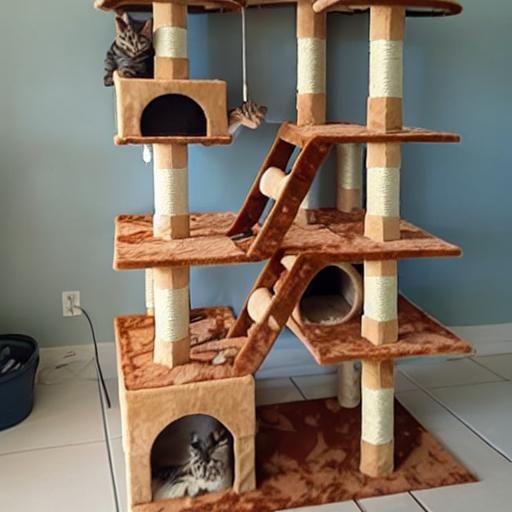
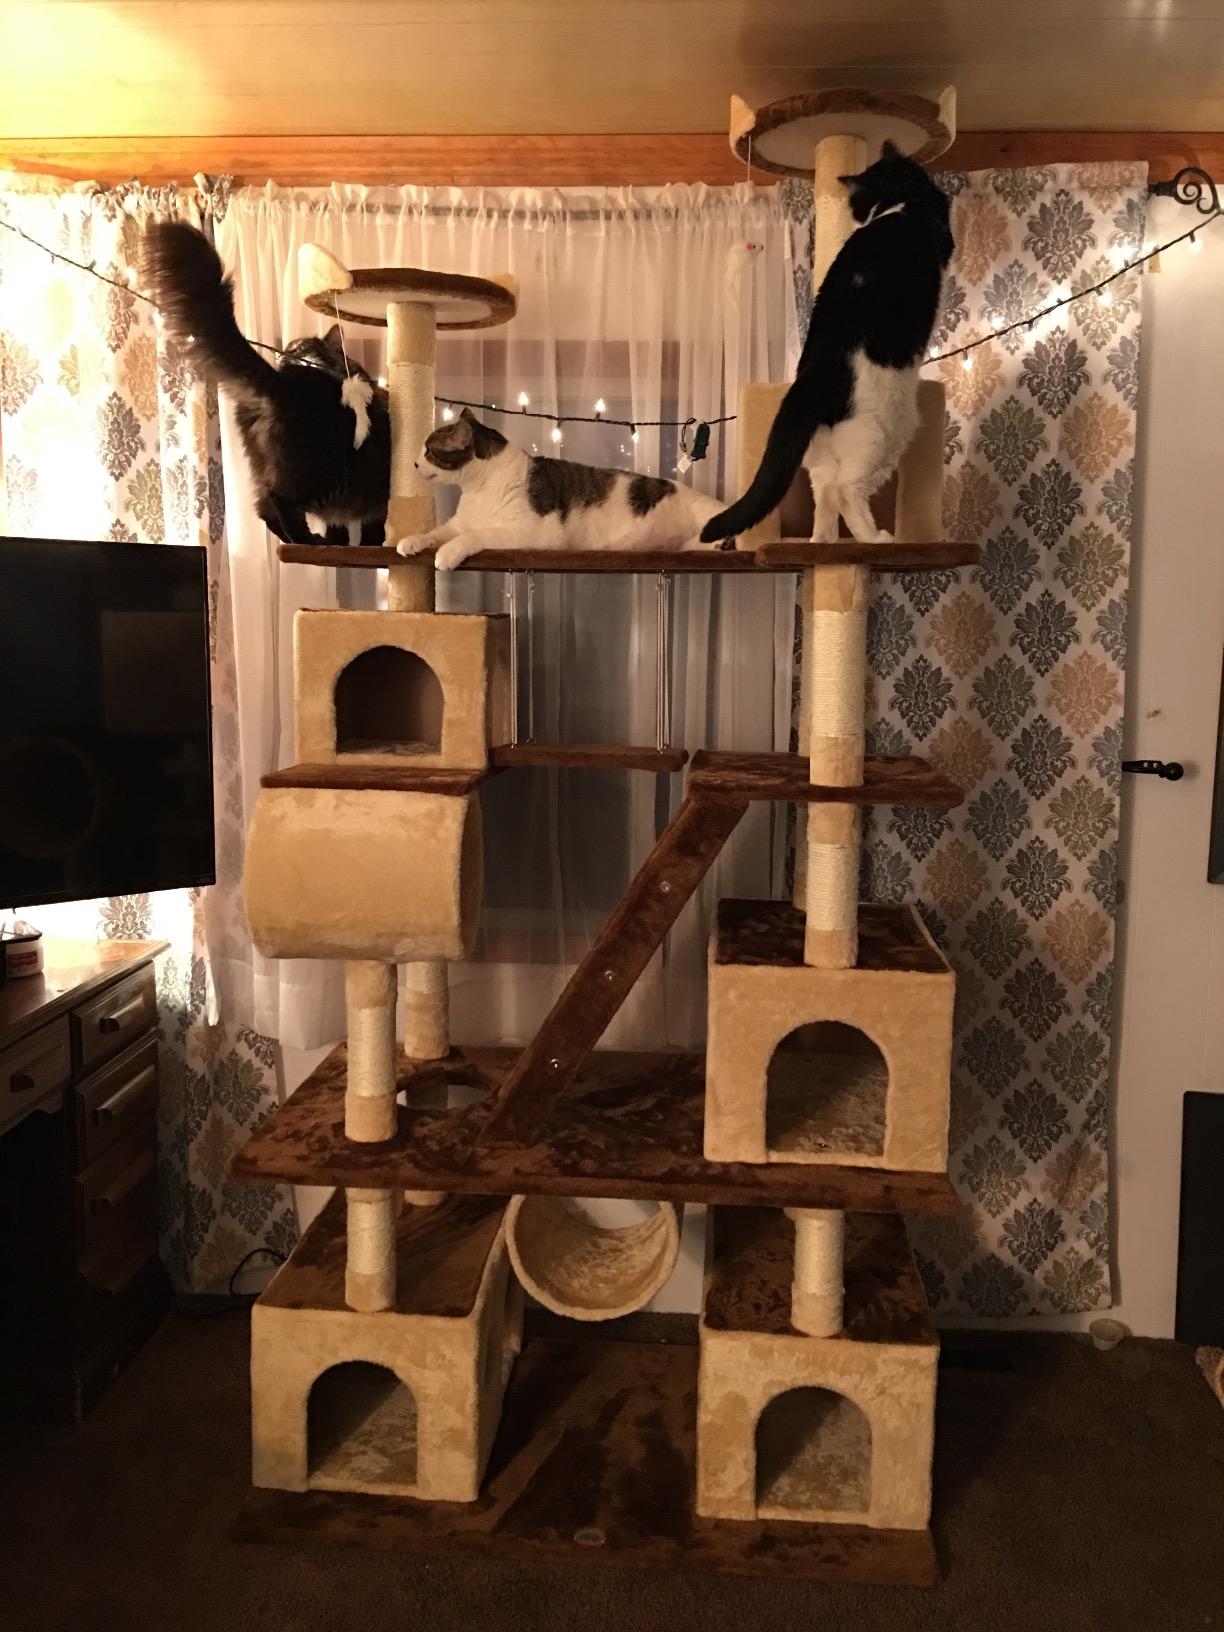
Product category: items_cat tree
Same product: no